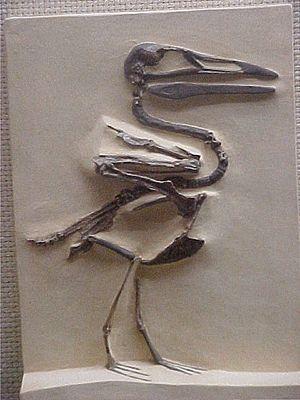
Ichthyornis est un genre de dinosaure théropode ressemblant à un oiseau de mer et datant du Crétacé supérieur. Ichthyornis dispar est la seule espèce connue de ce genre, de la famille des Ichthyornithidae. Il partage un ancêtre commun avec les oiseaux car il appartient à la clade de transition appelé Ornithurae.